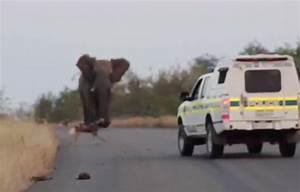
elephant